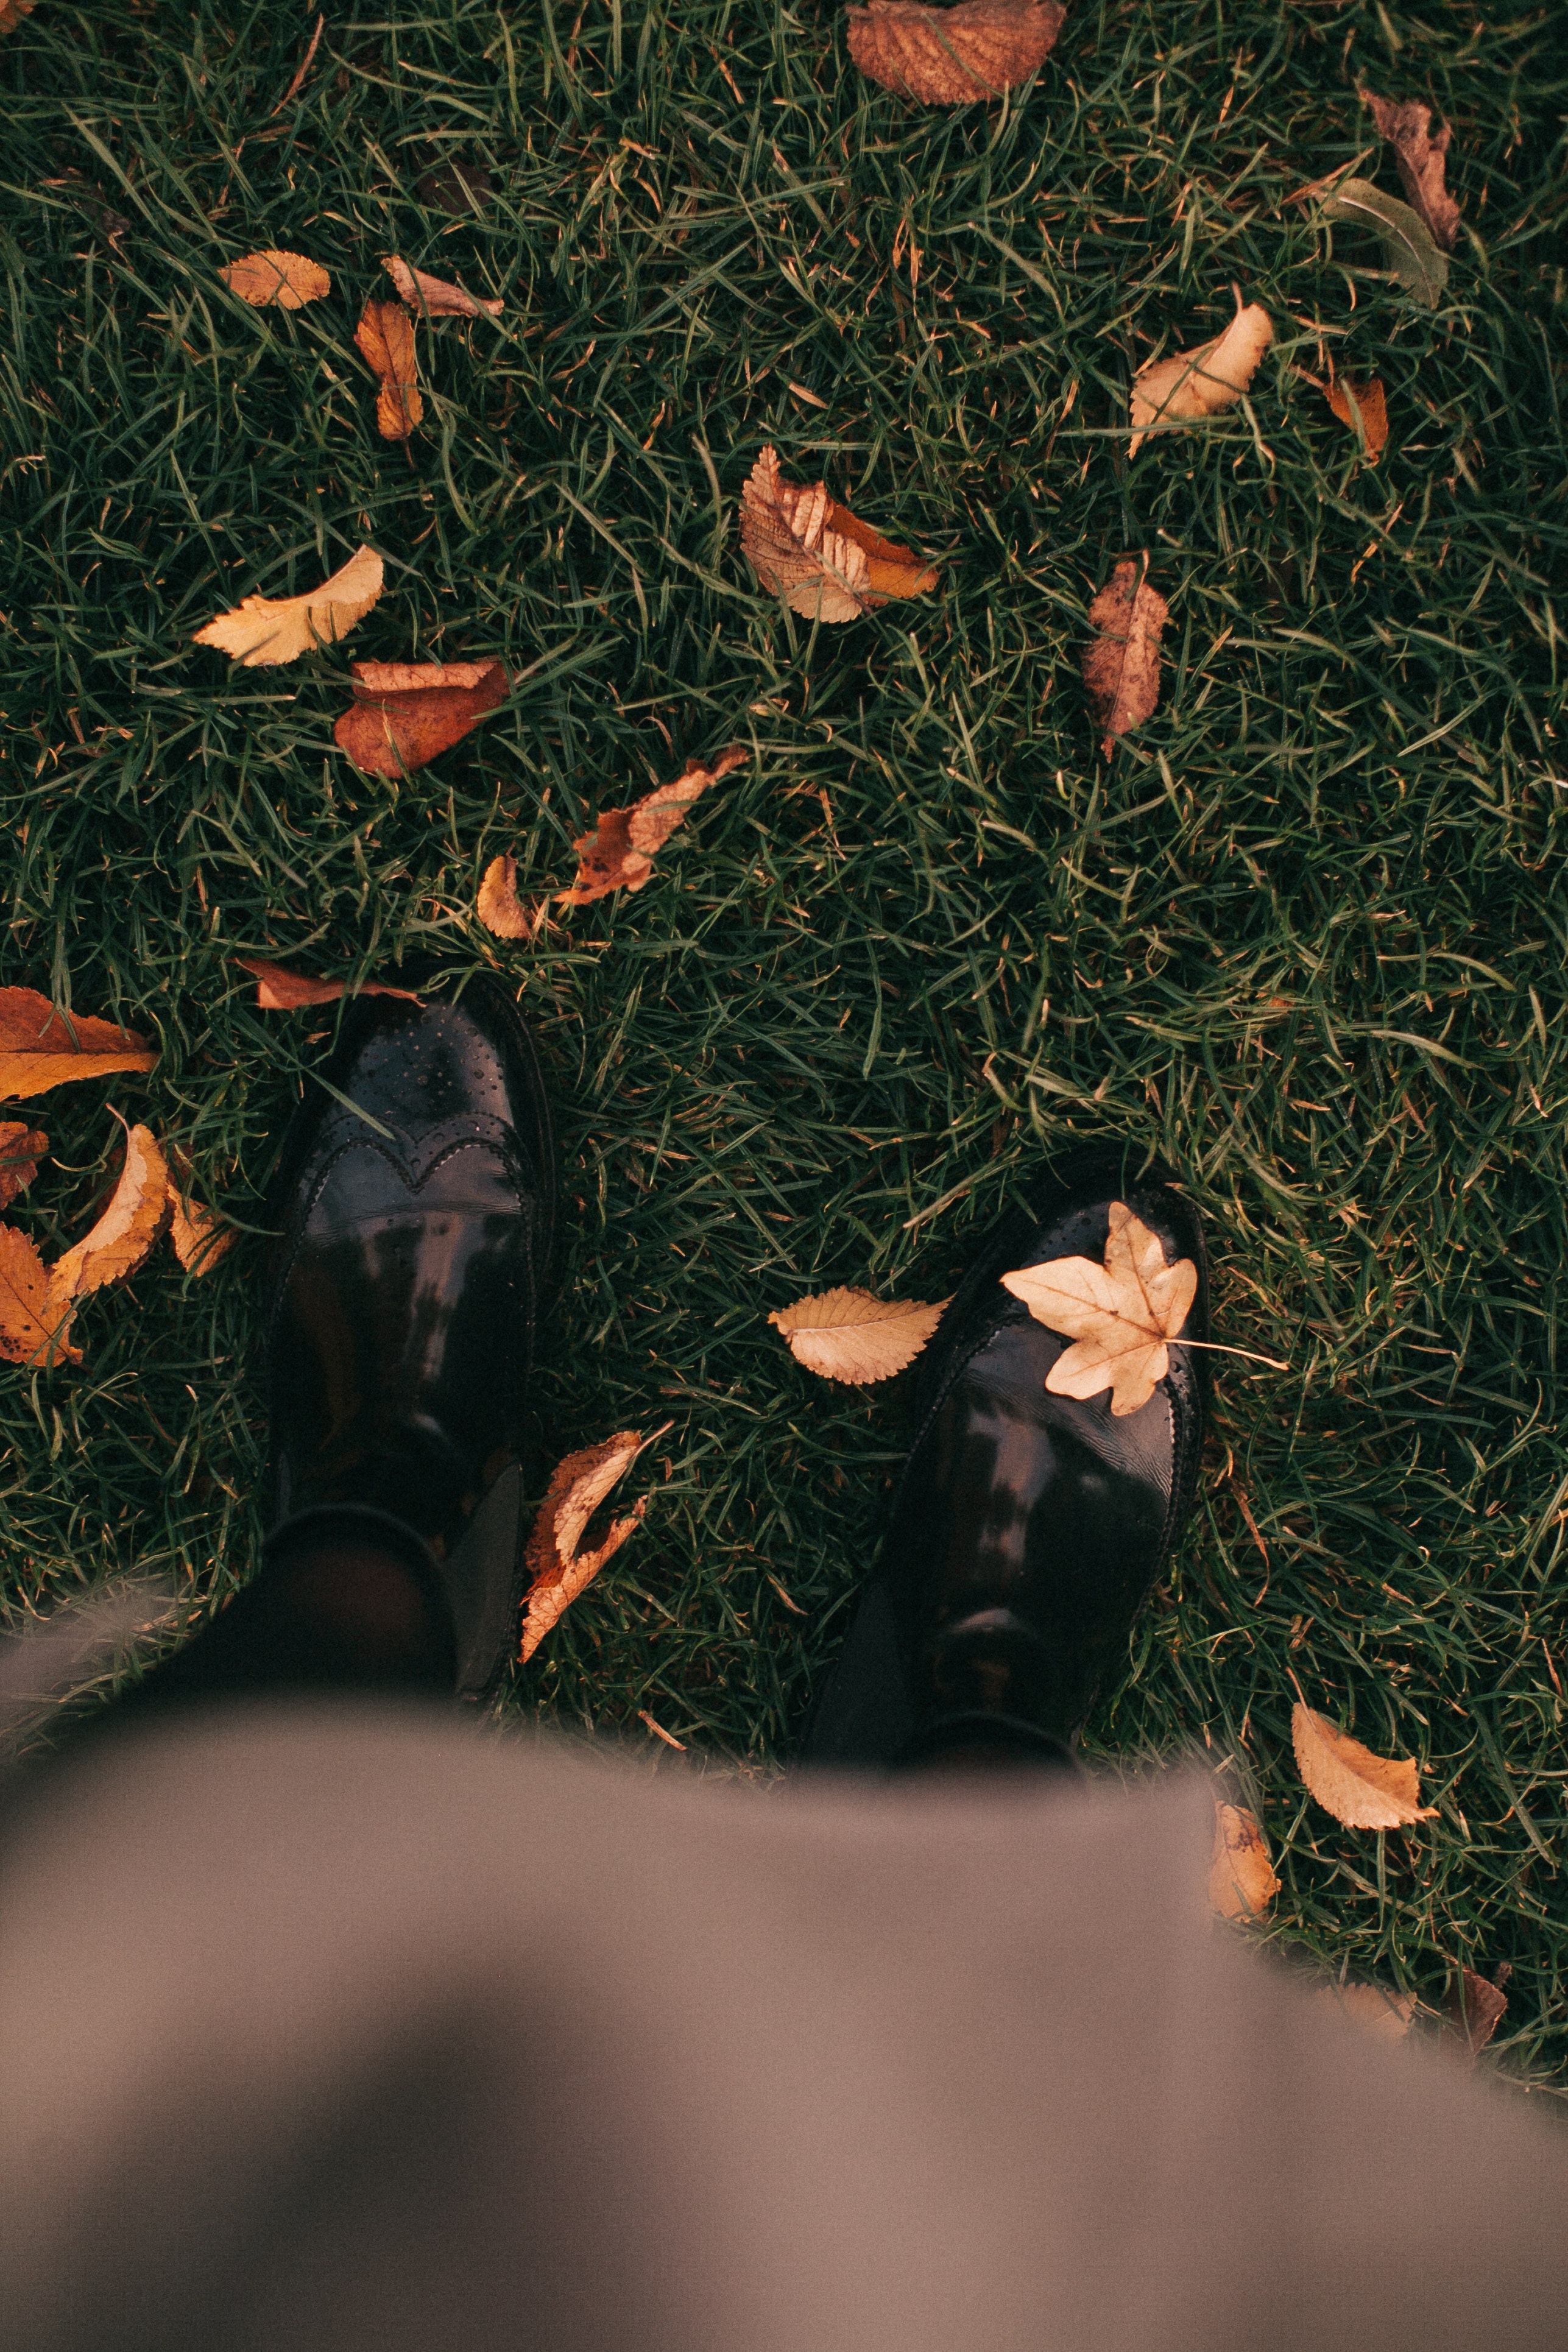
leaf, grass, organism, tree, plant